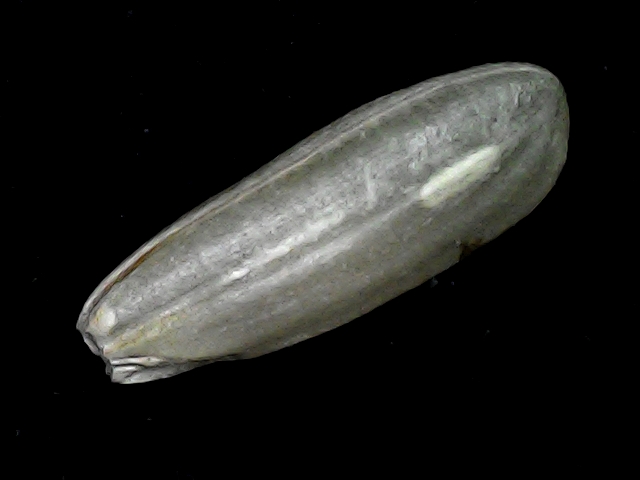
Rice variety: BD91